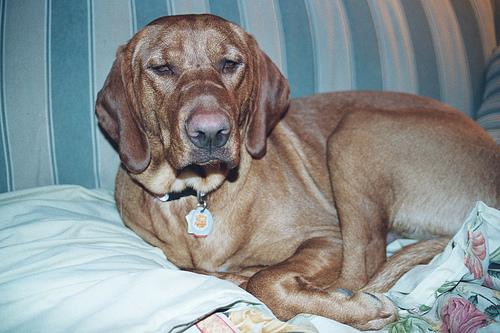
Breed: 210-n000048-vizsla